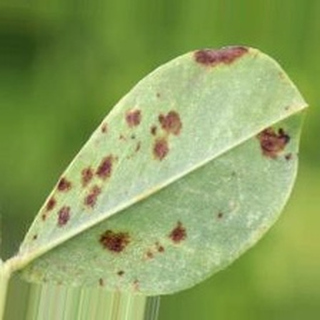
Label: groundnut_rust